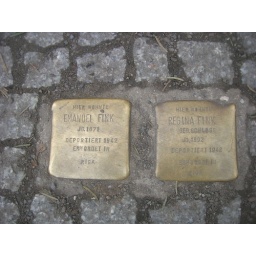
Markers on the sidewalk outside a building in Berlin where the occupants were deported.